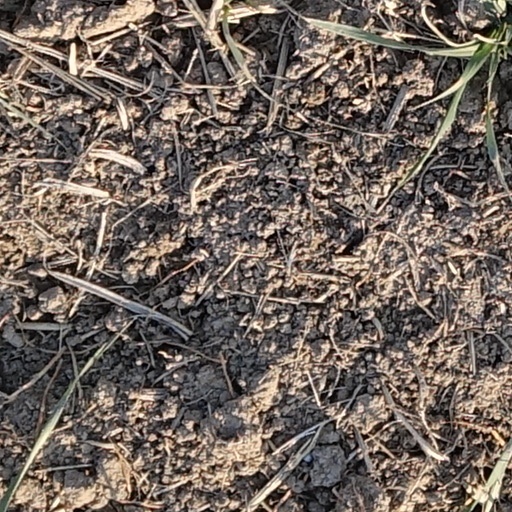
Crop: wheat